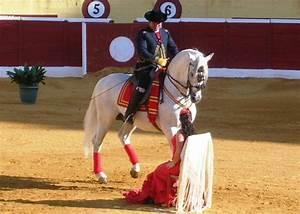
horse